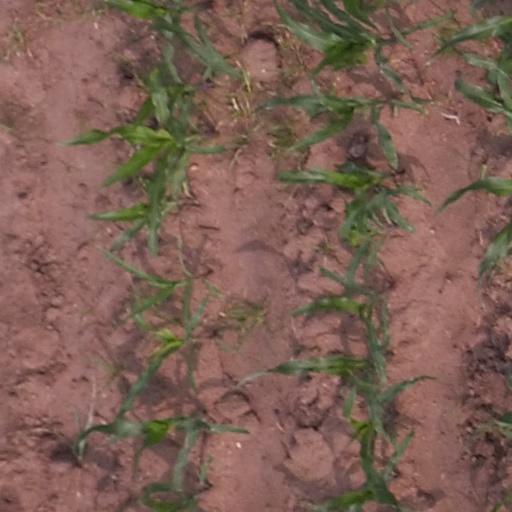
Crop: maize; corn